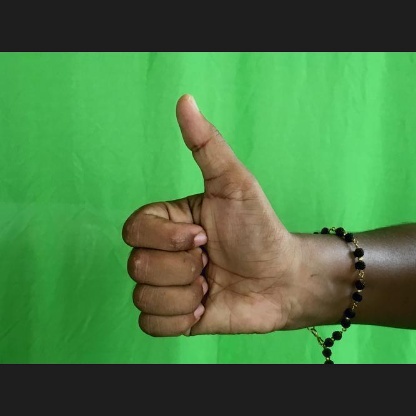
Mudra: Sikharam